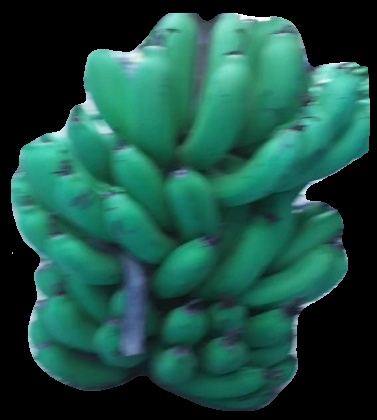
Variety: pachbale
Grade: grade2